José María Hinojosa Lasarte

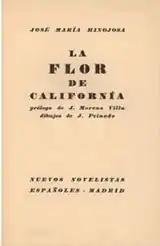
"La Flor de California", 1928

Hinojosa penned around 200 poems, mostly short and some very short ones; short prose is down to 14 texts evading typical categorization, while theatrical and novelist attempts did not survive until today. All works were written between 1923 and 1930; during his lifetime they were published in 6 limited-circulation volumes and few periodicals. His literary production is considered a curve, from early juvenile works to surrealist climax and a final descent. Another scholar singles out 4 phases: descriptive, transitory, autobiographical and catastrophic.